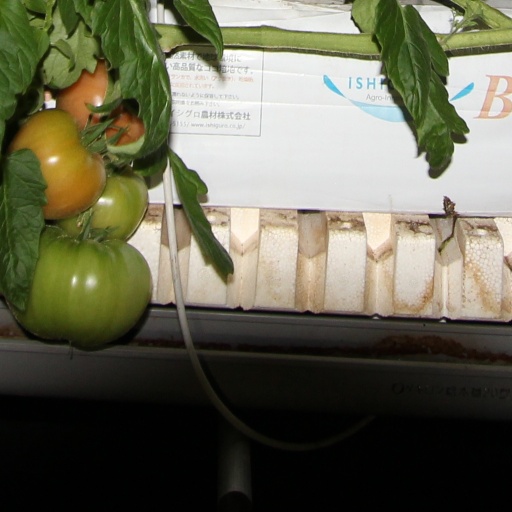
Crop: tomato